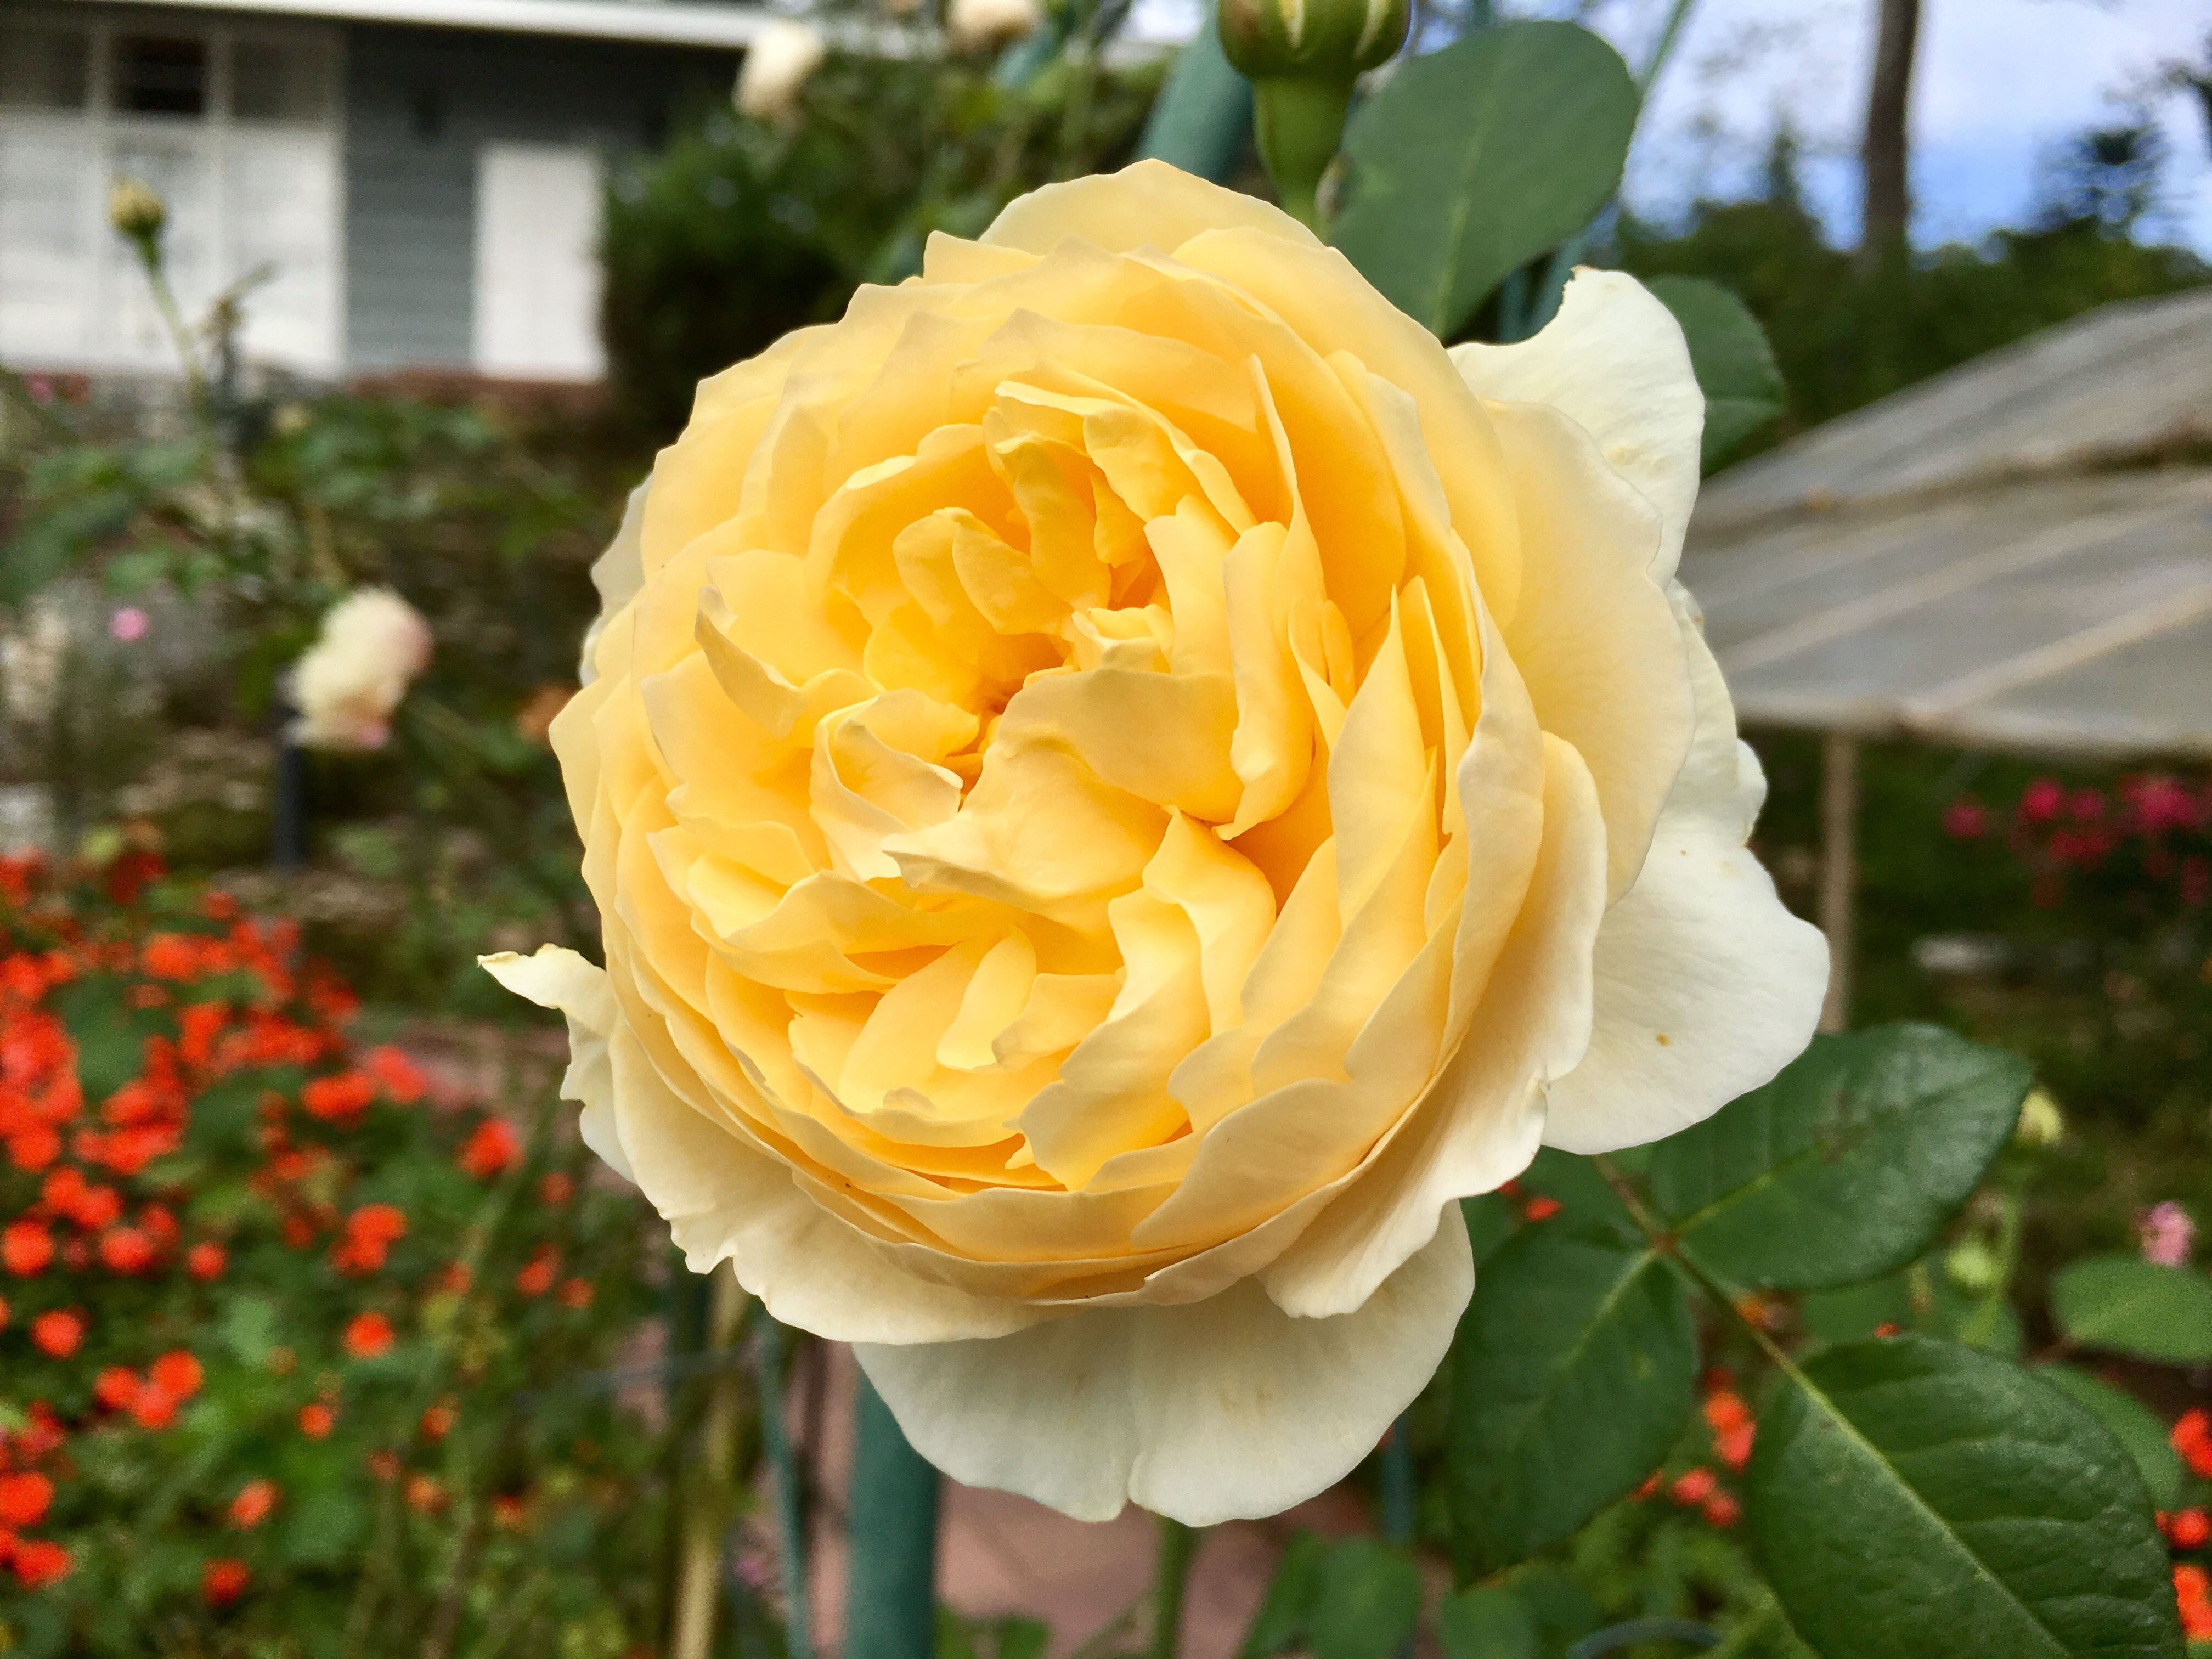
plant, flower, petal, rose, yellow, flora, flowers, floristry, floribunda, yellow rose, flowering plant, garden roses, rose family, a rose, fresh flowers, land plant, rosa centifolia, rose order, austrian briar